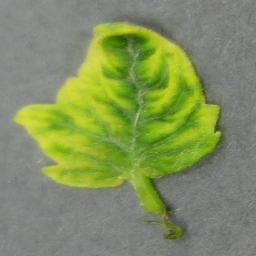
Label: Tomato___Tomato_Yellow_Leaf_Curl_Virus